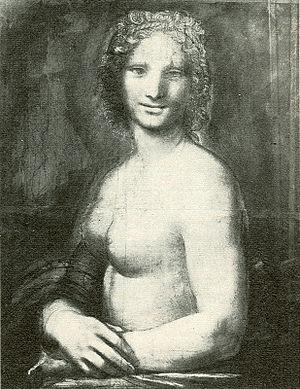
L'Art du crime est une série policière française créée par Angèle Herry-Leclerc et Pierre-Yves Mora, diffusée depuis le 17 novembre 2017 sur France 2. La première saison est diffusée à partir du 17 novembre 2017, la deuxième du 23 novembre 2018 et la troisième du 25 octobre 2019.
La Joconde nue ou Monna Vanna, « double dénudé » de La Joconde, parfois qualifiée de « double érotique », est un dessin au charbon de bois avec rehauts de blanc sur une double feuille encollée de 72 × 54 cm. Elle est conservée au musée Condé, dans le château de Chantilly dans l'Oise.